The Fugitive (1963 TV series)

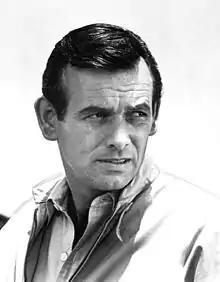
David Janssen as "The Fugitive"

The series was conceived by Roy Huggins and produced by Quinn Martin. Though Huggins disclaimed the similarities, the show was based in part on the case of Sam Sheppard, as well as other influences including "Les Misérables". Although convicted and imprisoned, Sheppard claimed that his wife Marilyn had been murdered by a "bushy-haired man". Sheppard's brothers hired F. Lee Bailey to appeal the conviction. Bailey defended Sheppard and won an acquittal in the second trial. Coincidentally, the show's music supervisor, Ken Wilhoit, was married to Susan Hayes, who had had an intimate relationship with Sheppard prior to the murder and testified during the first trial in 1954.